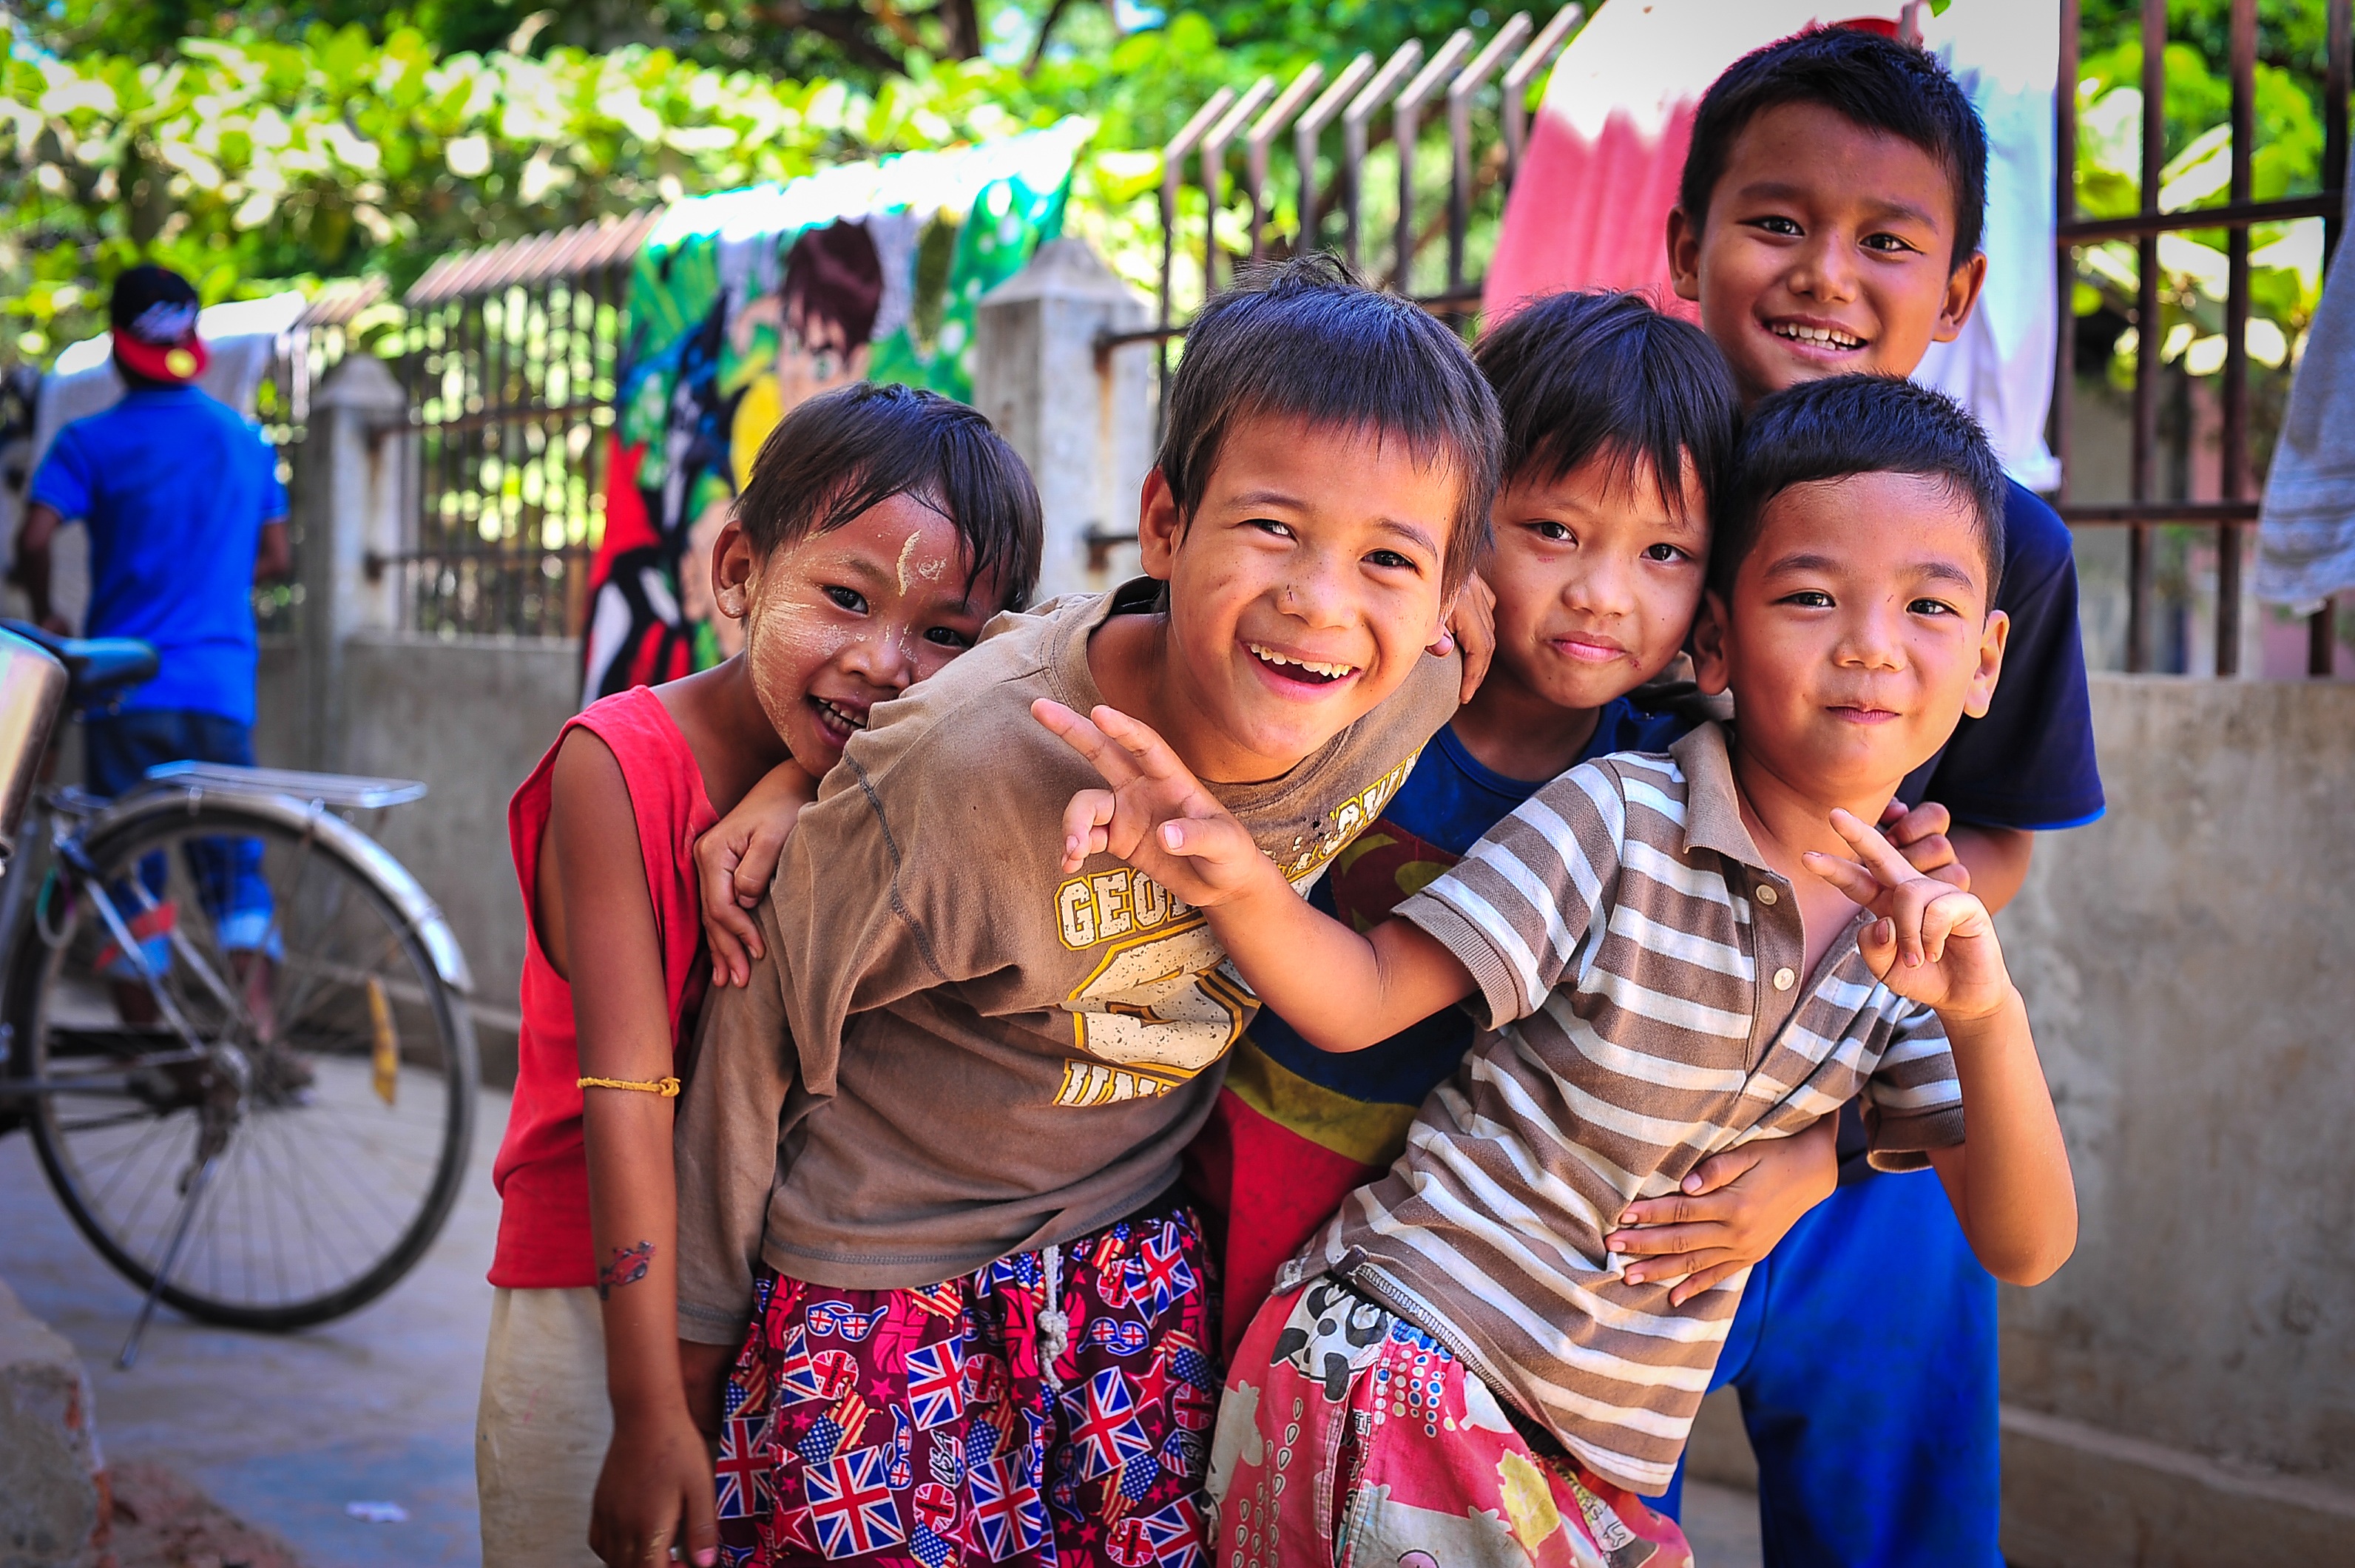
people, crowd, portrait, asia, child, life, festival, children, joy, myanmar, missions, social group, orphans